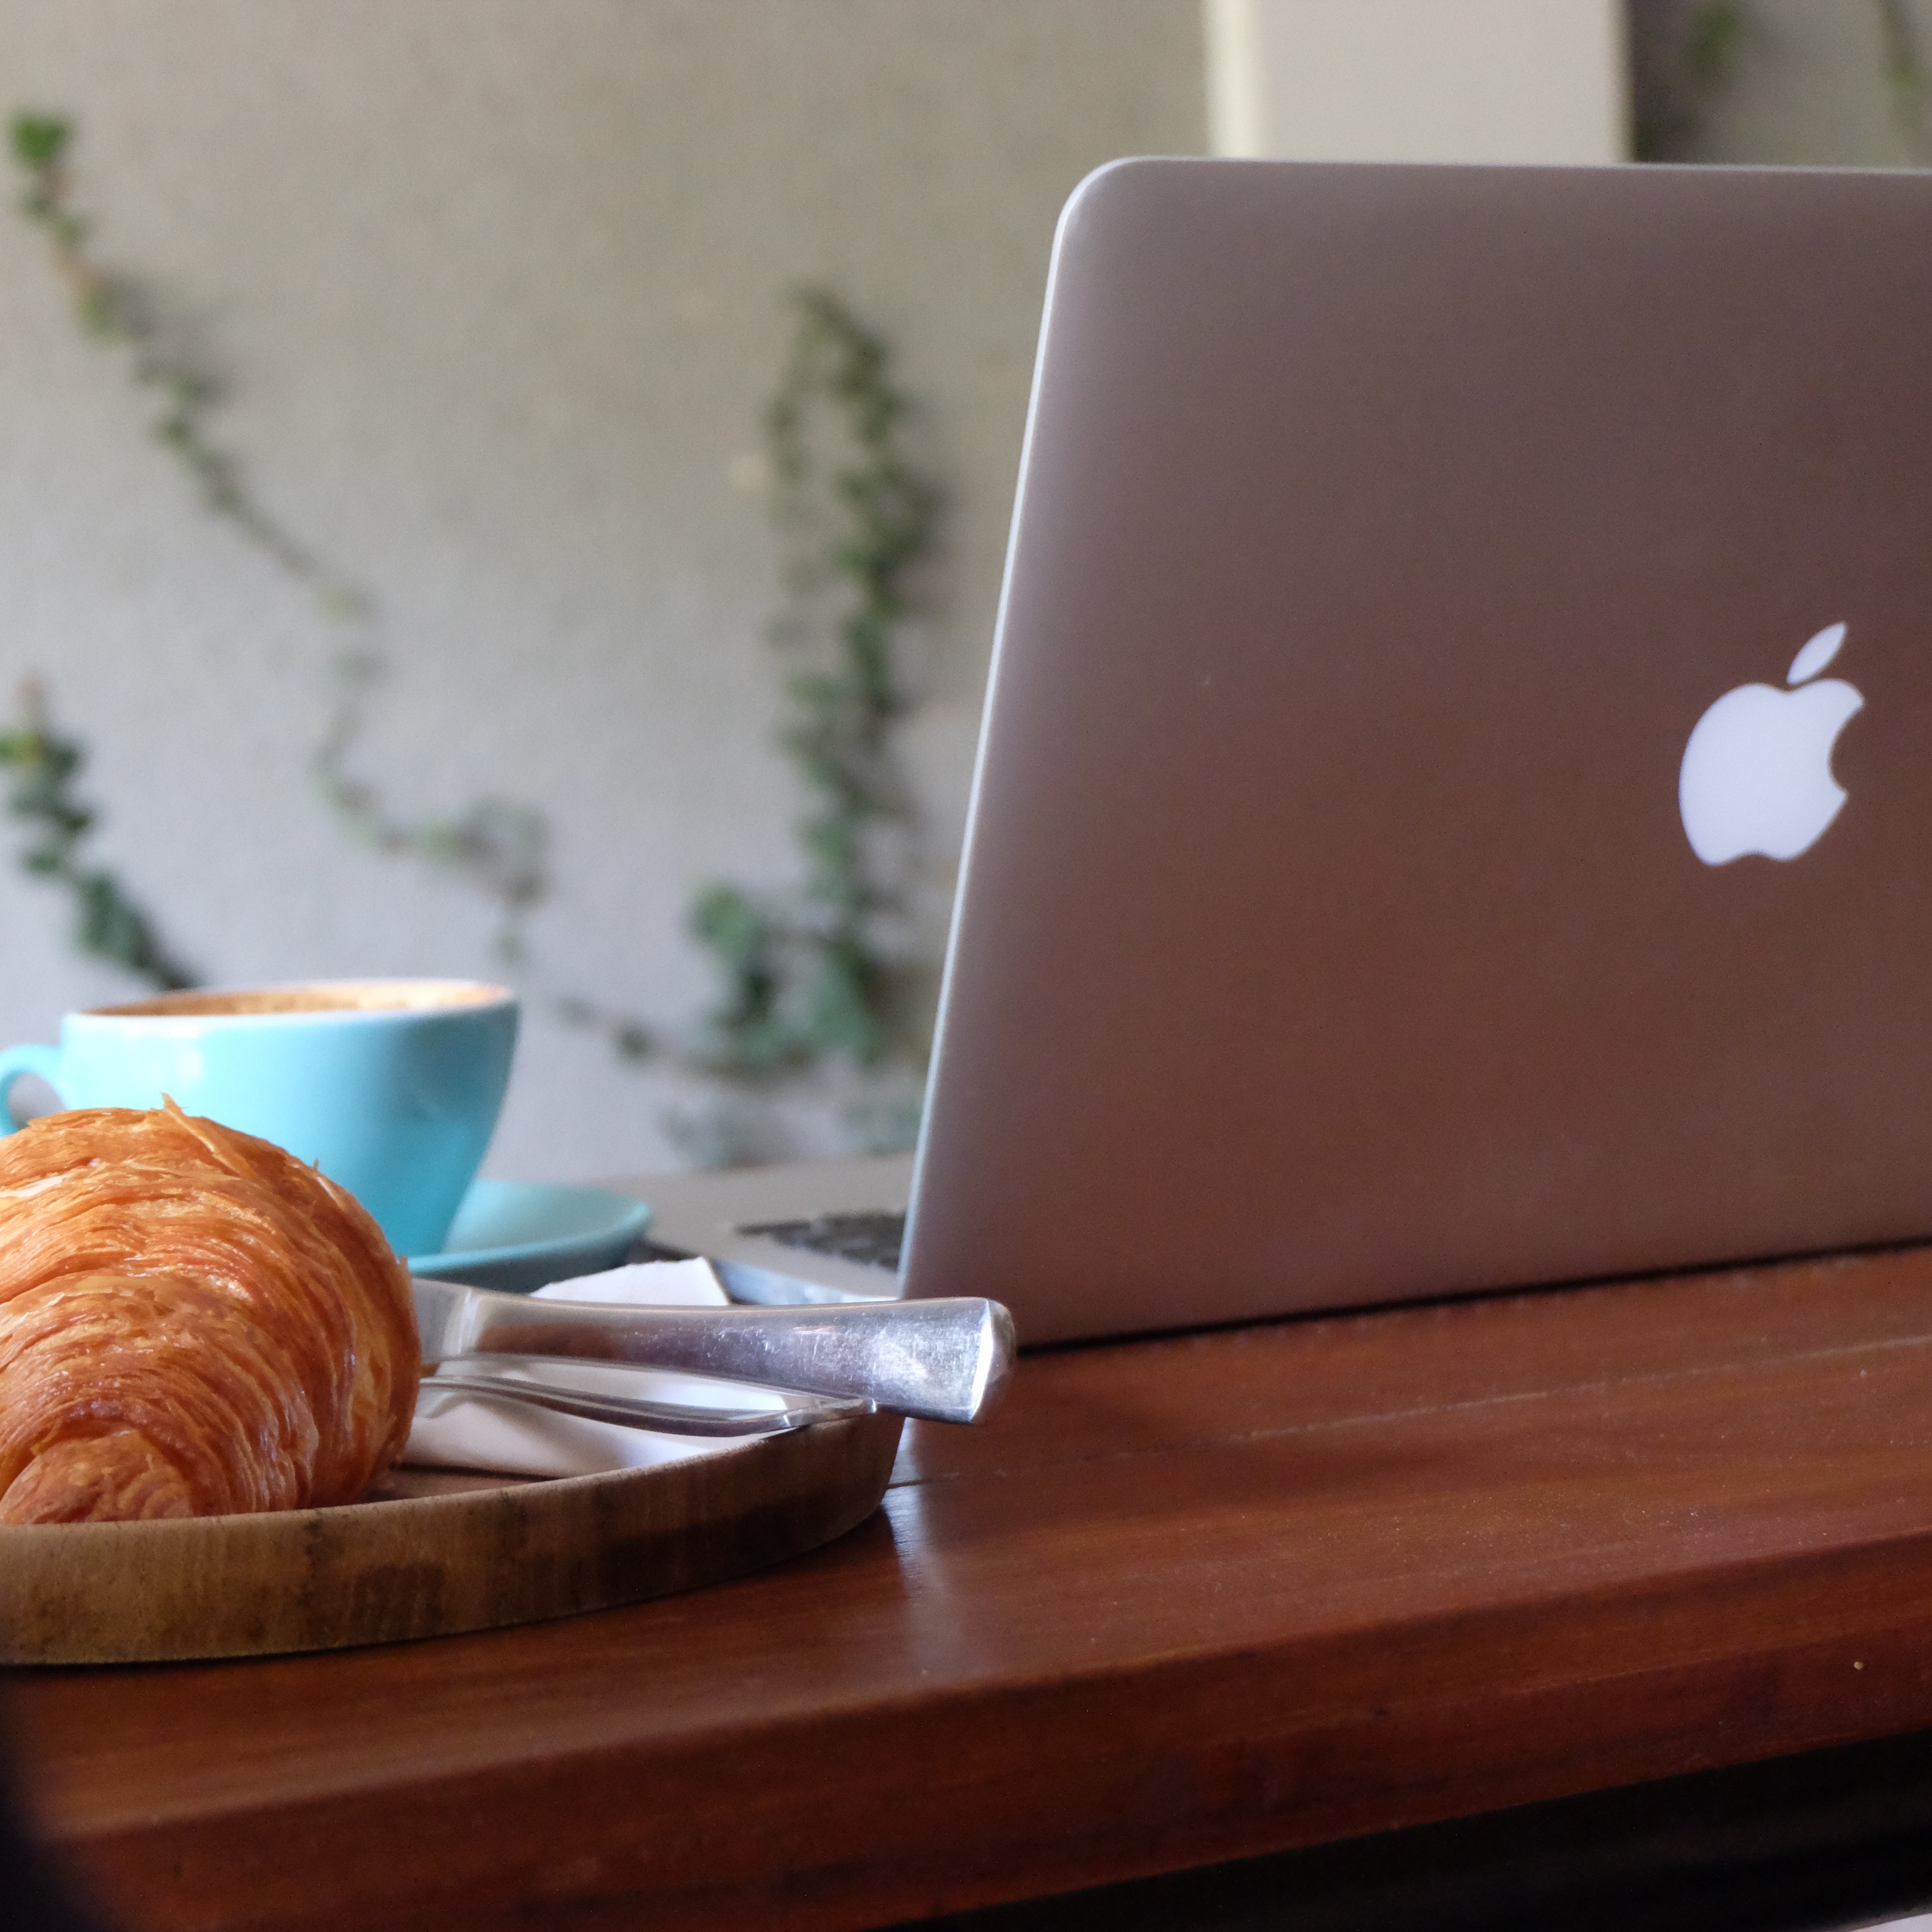
writing, table, wood, food, produce, furniture